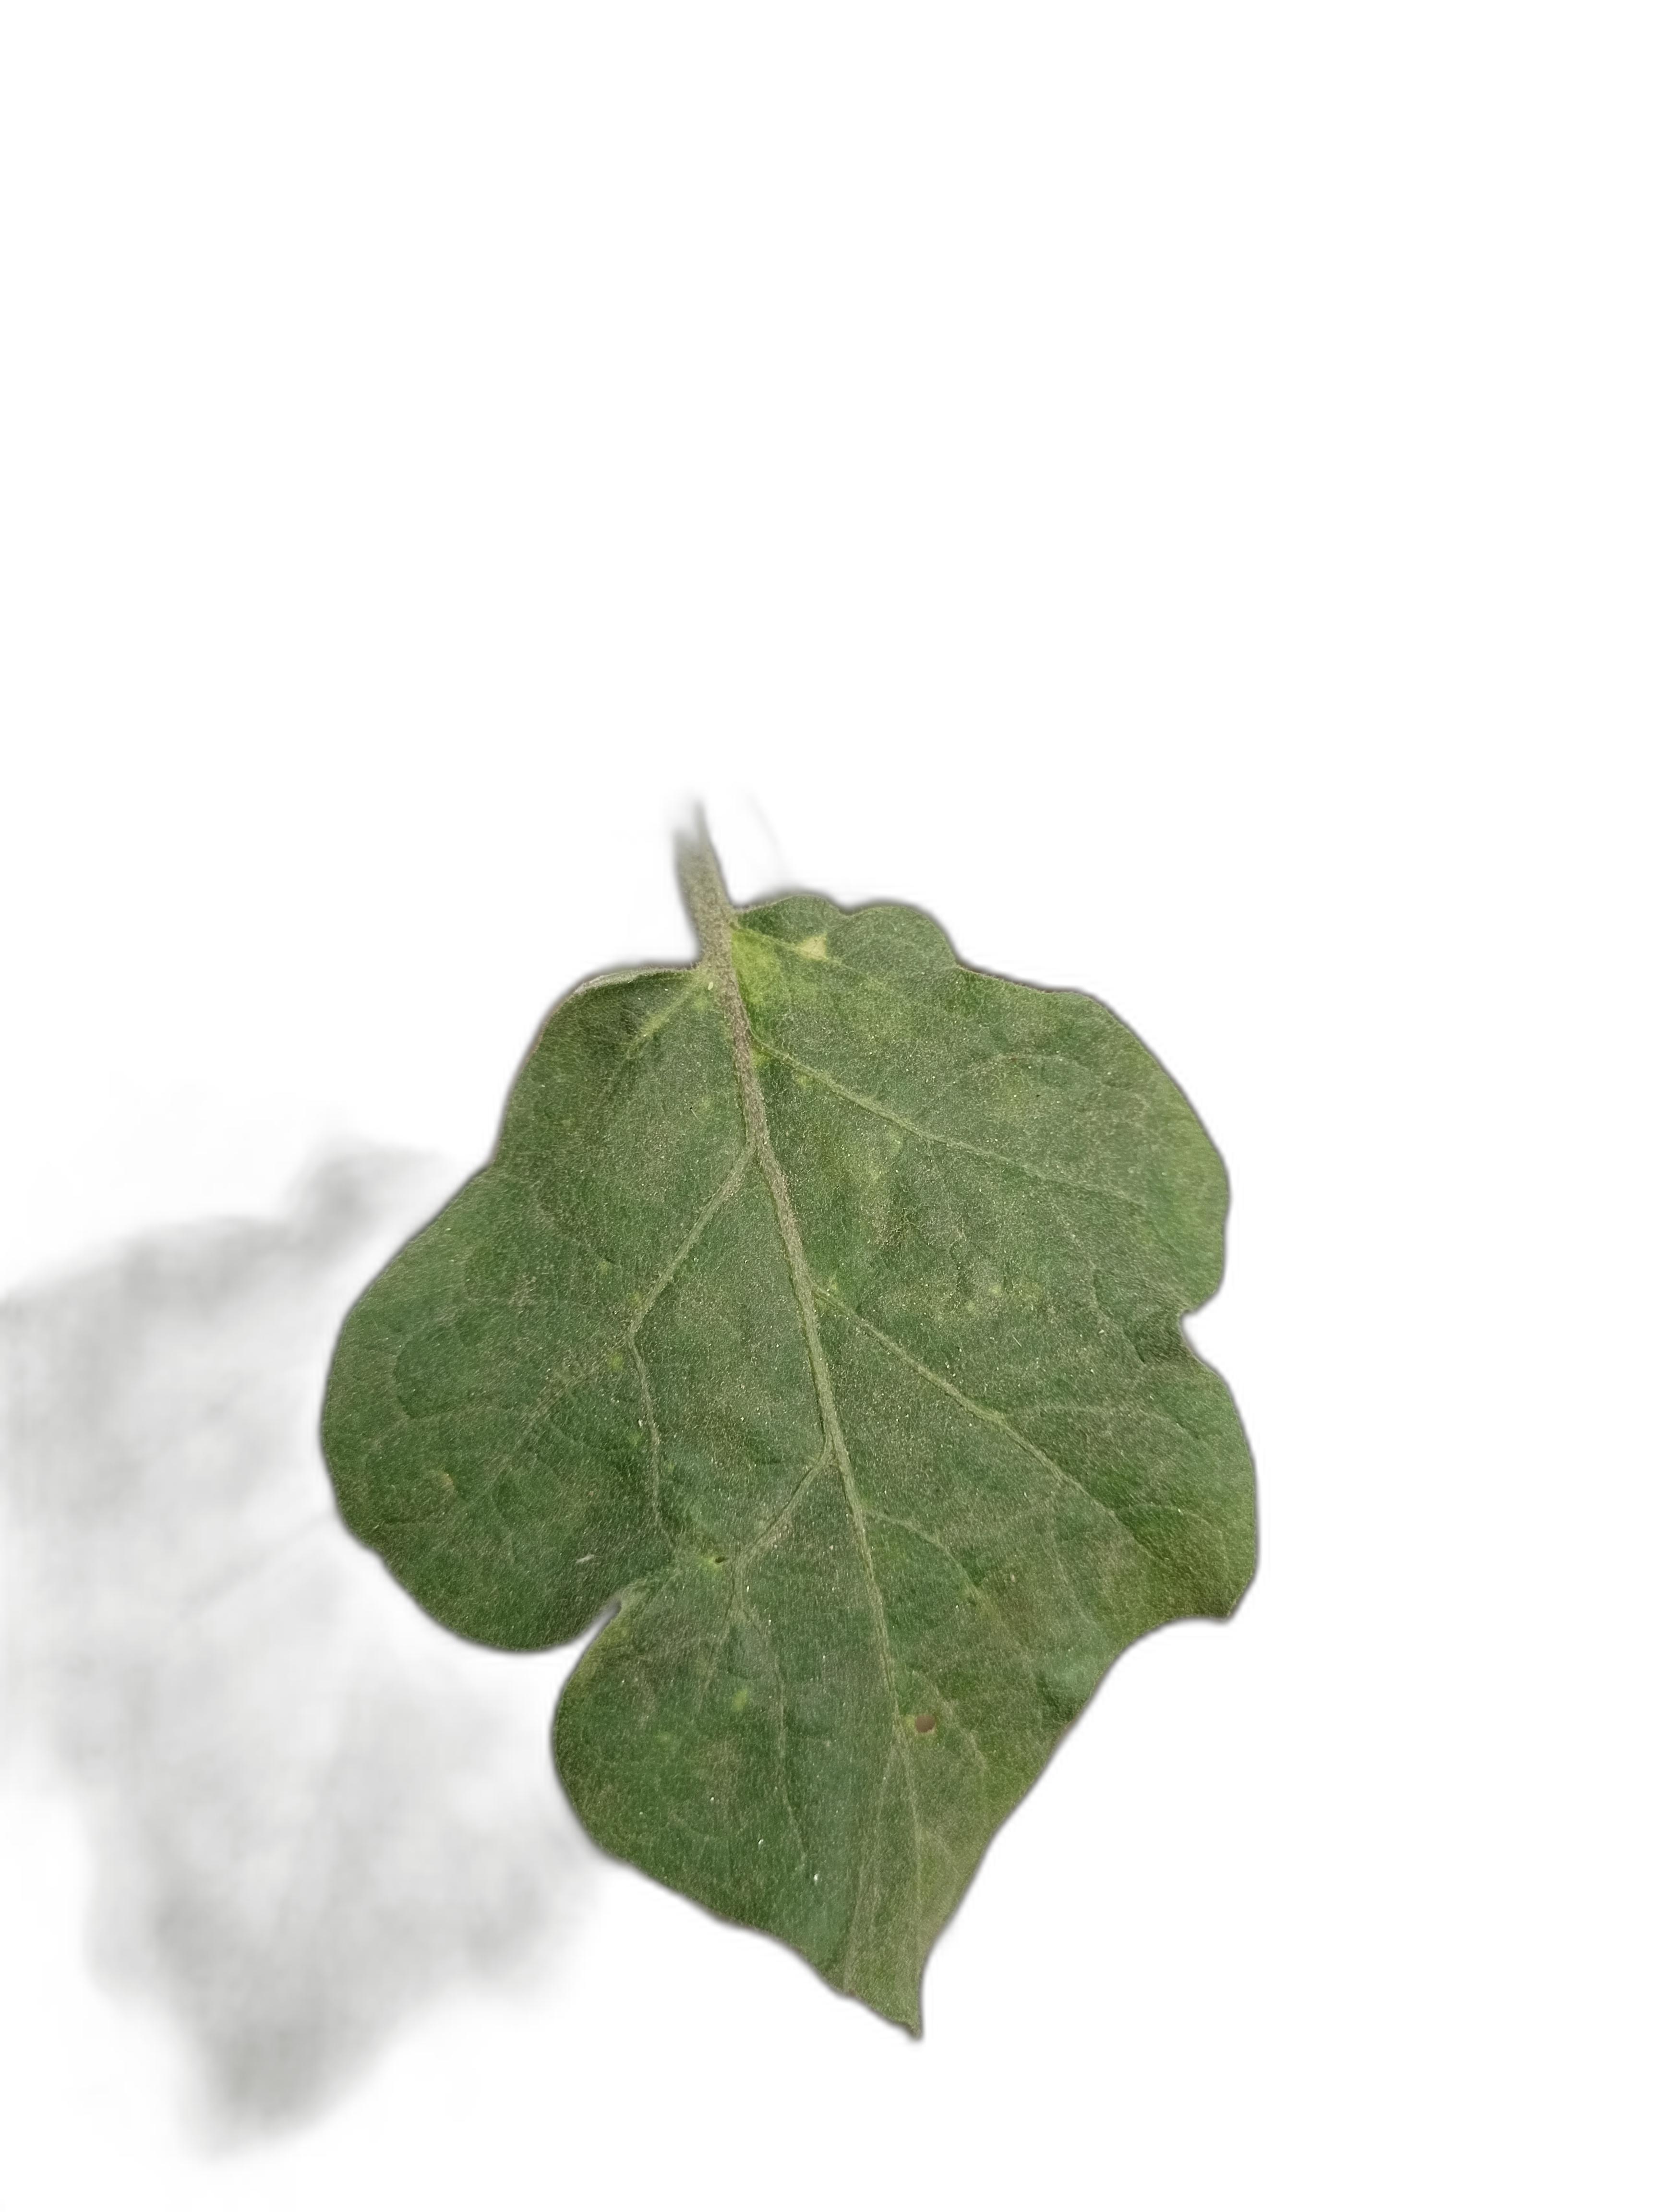
Label: Mosaic Virus Disease